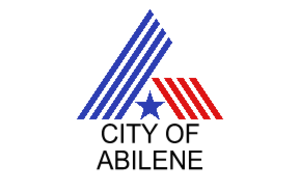
Abilene est une ville de l'État du Texas, aux États-Unis, située dans le comté de Taylor dont elle est le siège. Une partie s'étend sur le comté de Jones. Sa population était de 117 063 habitants lors du recensement de 2010, ce qui en fait la 27ᵉ ville la plus peuplée du Texas. C'est la ville principale de l'aire métropolitaine d'Abilene, qui compte 170 219 habitants selon une estimation de 2017.